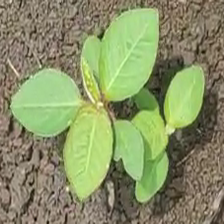
Weed species: Moti_dudhi(Euphorbia_geneculata_L)